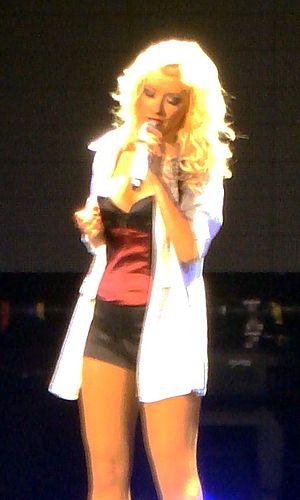
Le Back to Basics World Tour est la deuxième tournée mondiale de la chanteuse et compositrice américaine Christina Aguilera. La tournée débute en Europe, en passant par les États-Unis, l'Amérique latine, l'Asie et l'Australie. La tournée mondiale génère la somme de 90 millions de dollars, et attire 1,3 million de spectateurs. Le DVD du concert est disponible sous le nom de Back to Basics: Live and Down Under.
Beautiful est le second single issu de l'album Stripped de la chanteuse américaine Christina Aguilera. C'est une ballade écrite et produite par Linda Perry qui évoque la différence et l'acceptation de soi.